Nguyễn dynasty

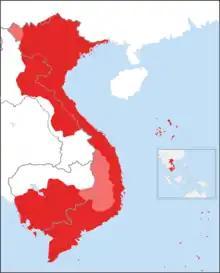
Đại Nam (Nguyễn dynasty) under the reign of Emperor Minh Mạng.

Minh Mạng was the younger brother of prince Nguyễn Phúc Cảnh and fourth son of Emperor Gia Long. Educated in Confucian principles from youth, Minh Mạng became the Emperor of Vietnam in 1820, during a deadly cholera outbreak that ravaged and killed 200,000 people across the country. His reign mainly focused on centralizing and stabilizing the state, by abolishing the Viceroy system and implementing a new full bureaucracy-provincial-based administration. He also halted diplomacy with Europe, and cracked down on religious minorities.